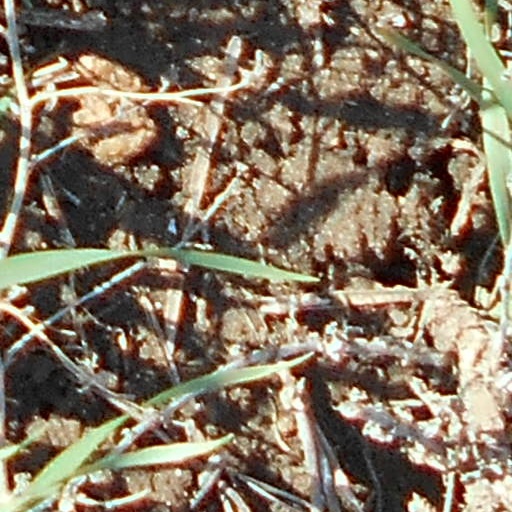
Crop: wheat